Martin D-45

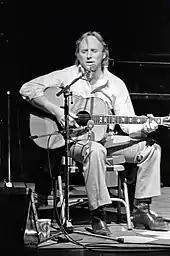
Stephen Stills, 1978 with a D-45 guitar

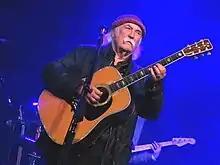
David Crosby with his well travelled, second series Martin D-45, live in Belgium, 2018

The luxurious D-45 resembled the less ornate D-28 model enough to entice entrepreneurial guitar builders and craftsmen to modify the latter to look like the former by adding a pearl border and changing the stamps on the neck block, so they could sell them as the more expensive model. One of those craftsmen was Mike Longworth, a banjo player from Tennessee, who Martin hired specifically to bring the D-45 back. The new D-45, released in 1968, cost $1,200 and was the most expensive flat-top steel-string guitar made in the United States at the time. By 1969, Martin sold twice as many D-45s as during the entire 1933–1942 run; customers included David Crosby and Jimi Hendrix. In 1971, a 12-string model was made, and in 1973, another one.